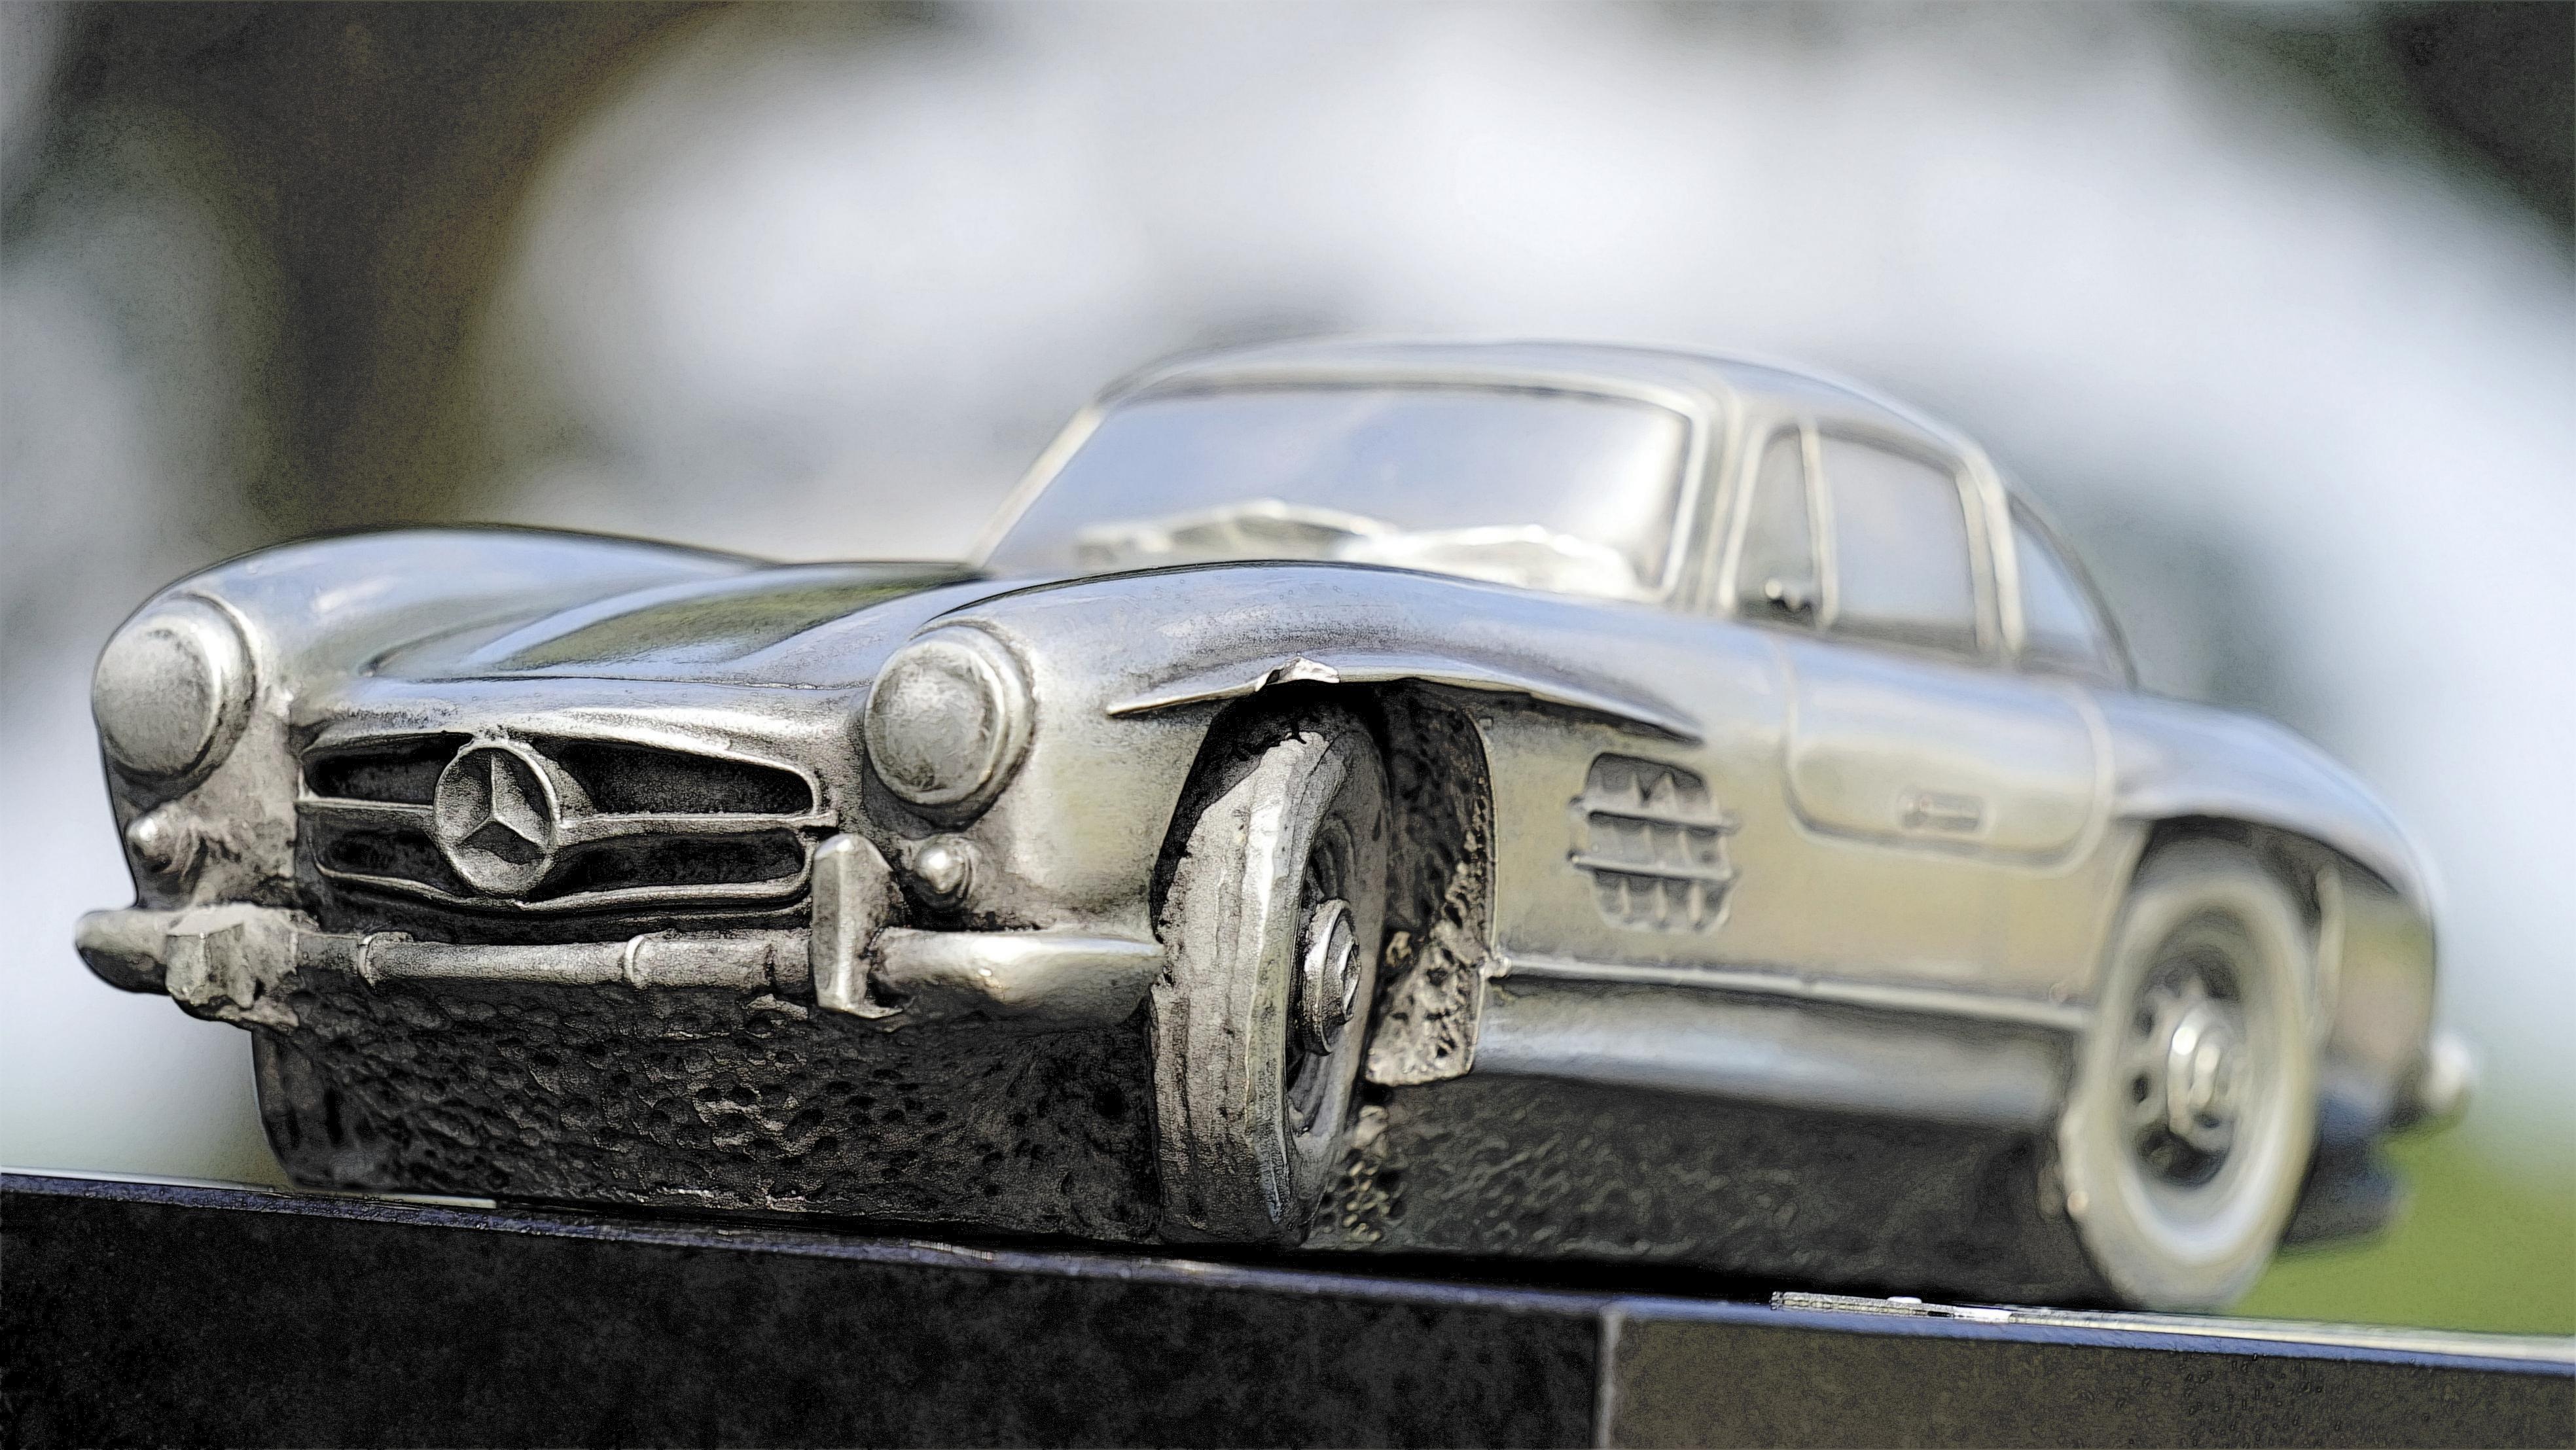
technology, car, vintage, antique, automobile, retro, old, transport, vehicle, symbol, drive, metal, auto, nostalgia, headlight, speed, modern, emblem, automotive, sports car, vintage car, headlamp, bumper, race car, race, supercar, power, chrome, luxury, design, logo, motor, style, mercedes, classic, edition, fast, shiny, badge, mercedes benz, metallic, benz, stunning, antique car, model car, sony a7, limited, 300sl, land vehicle, amg gt, gts, formula one, lewis hamilton, automobile make, automotive design, performance car, mercedes benz 190sl, mercedes benz 300sl